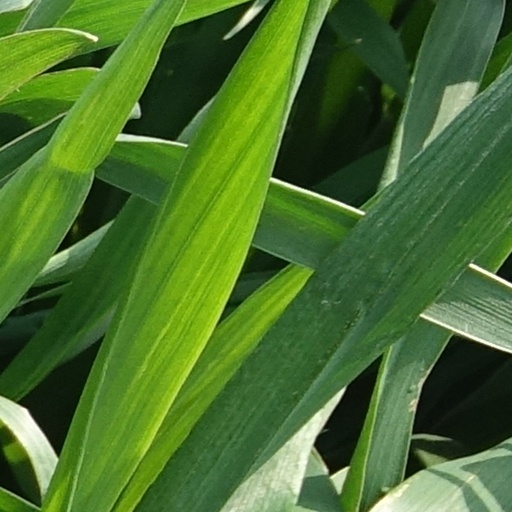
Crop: wheat